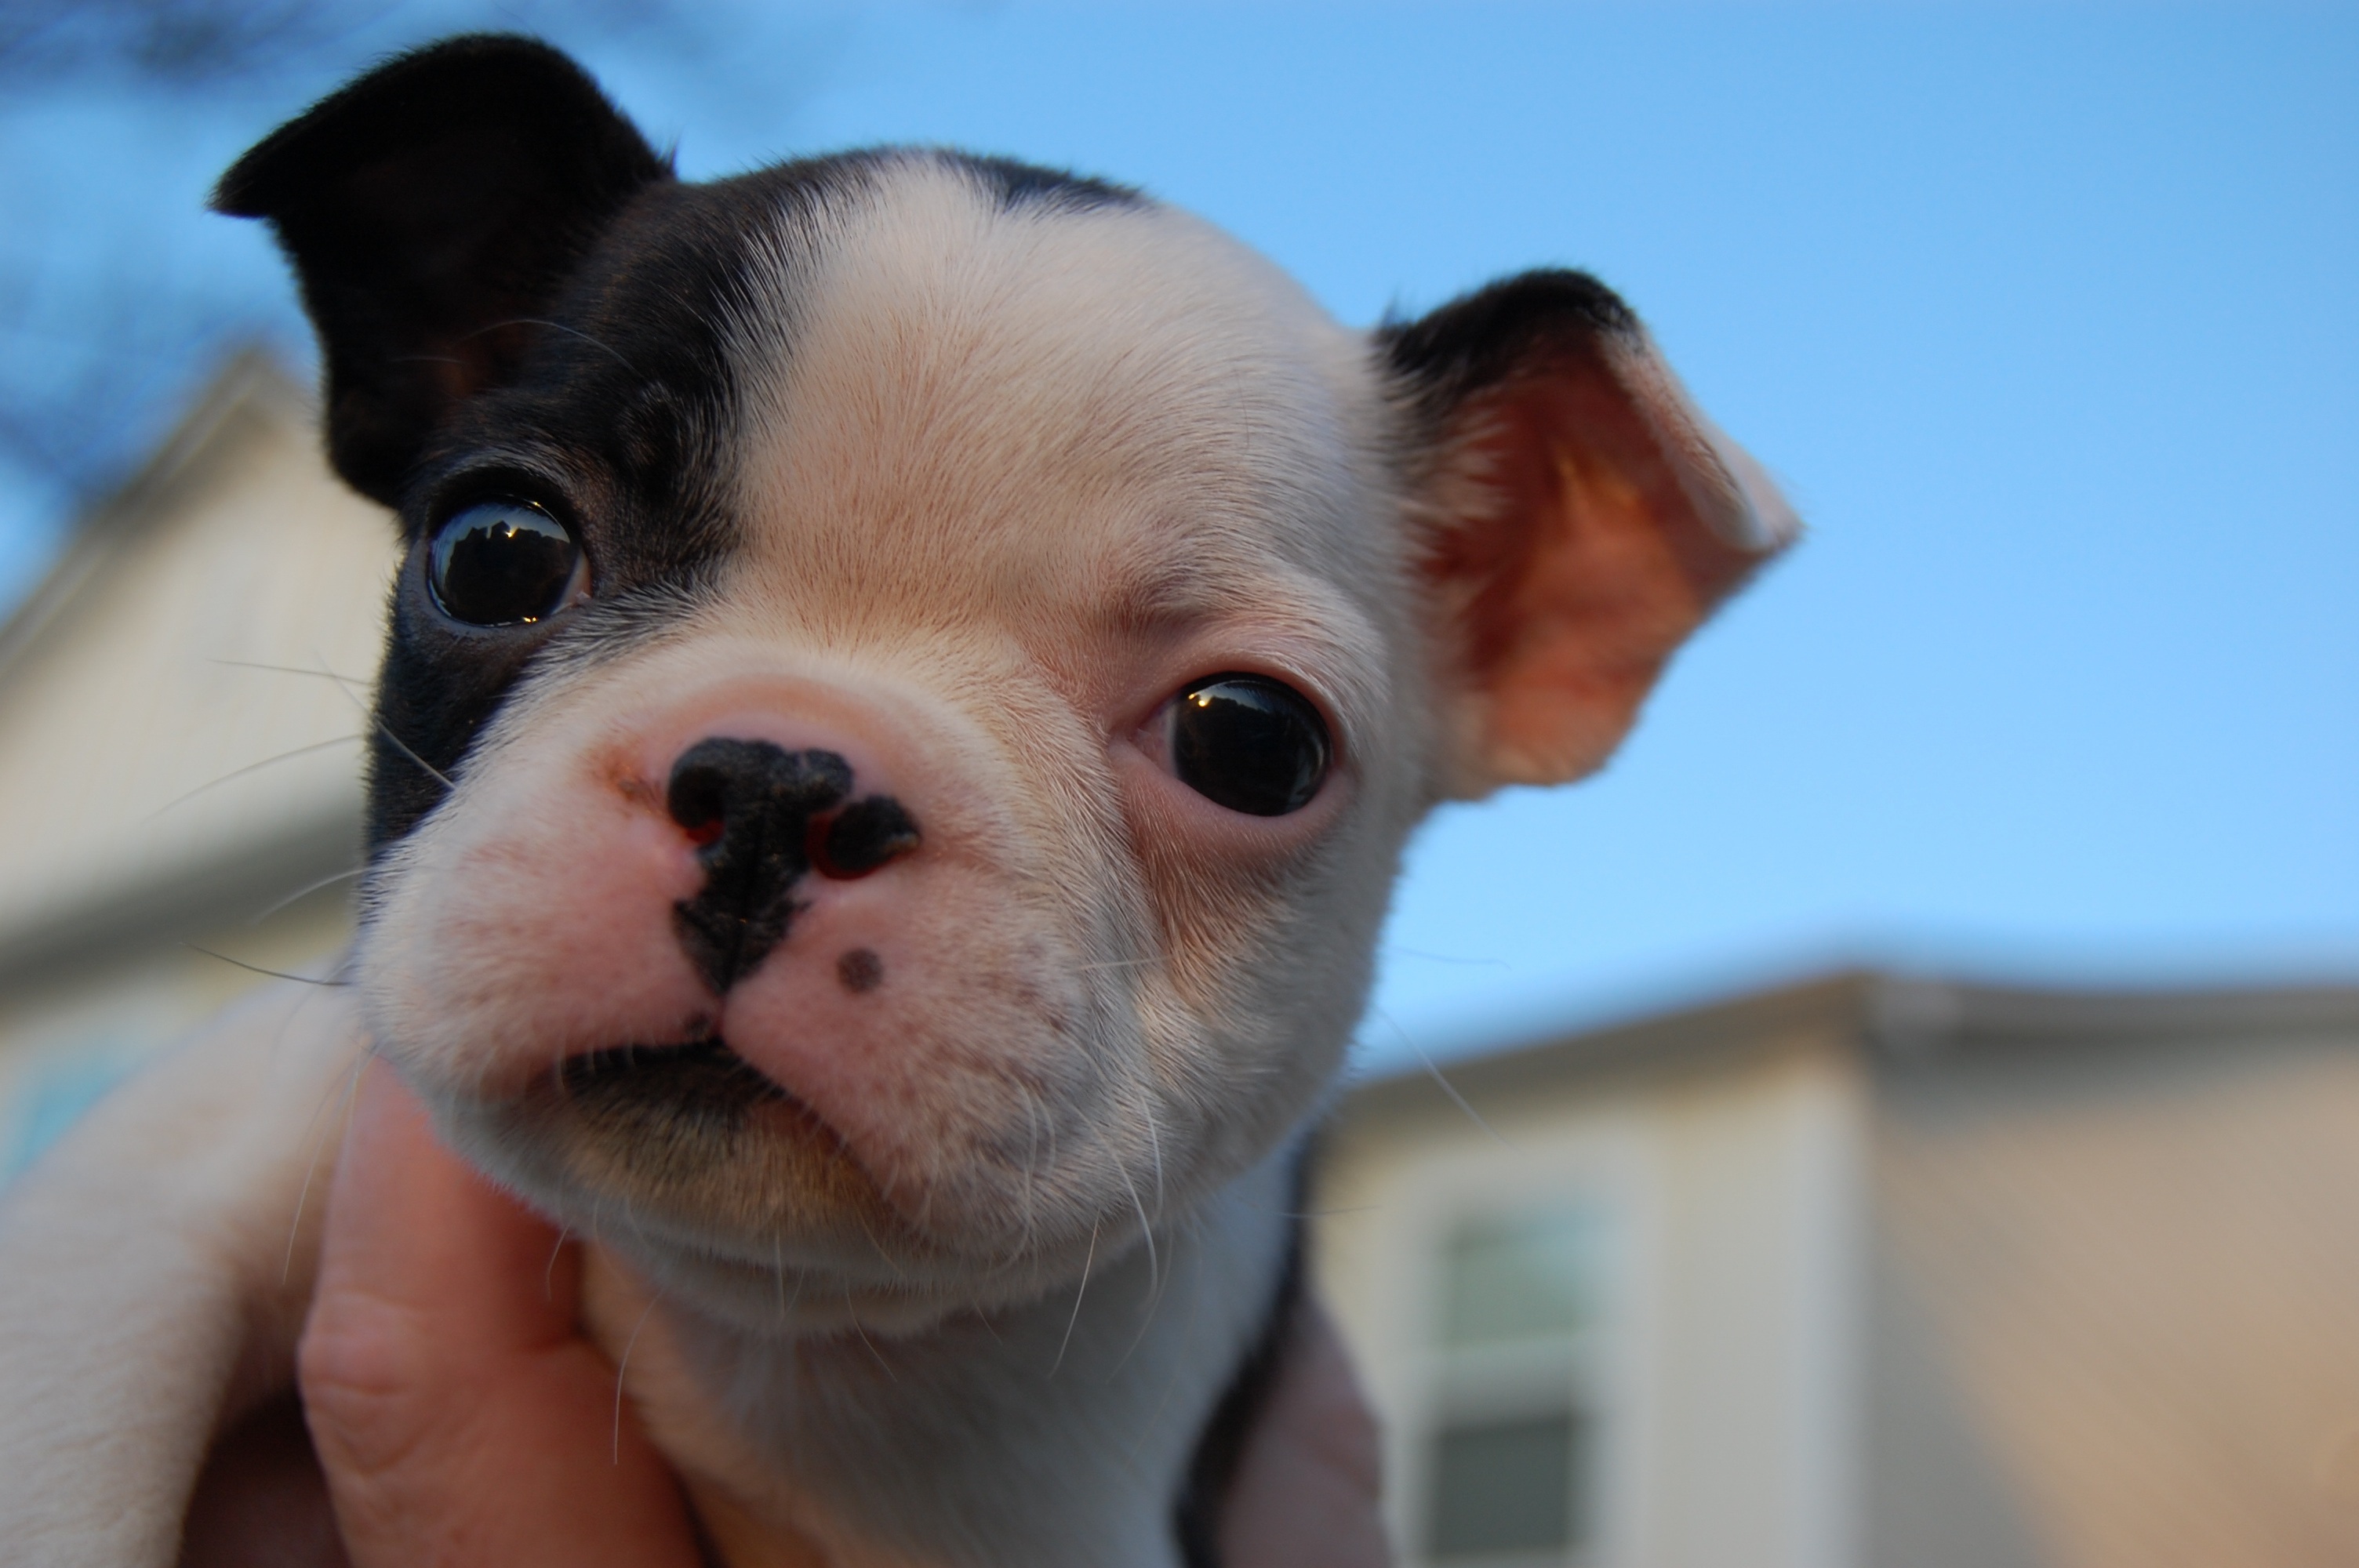
puppy, dog, animal, cute, canine, pet, young, mammal, nose, ears, vertebrate, funny, adorable, dog breed, doggy, cute puppy, boston terrier, dog like mammal